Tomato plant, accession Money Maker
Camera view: bottom (45 deg); turntable rotation: 300 degrees
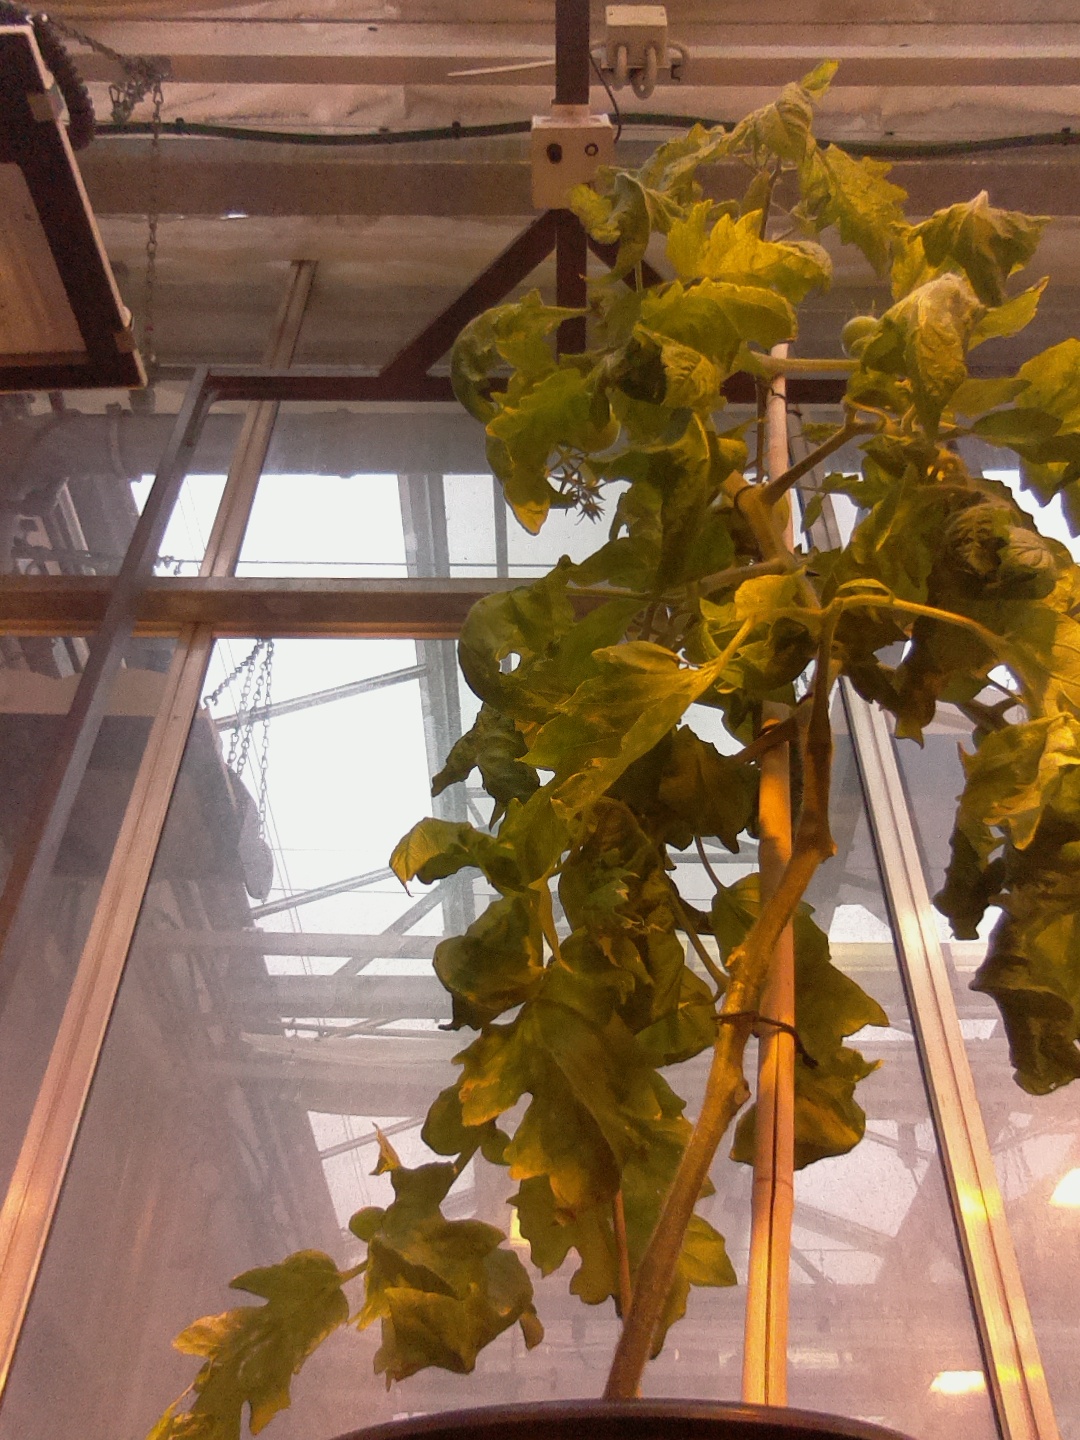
BBCH growth stage 79: 90% -100% of final fruit size